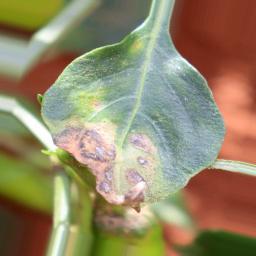
Label: cercospora